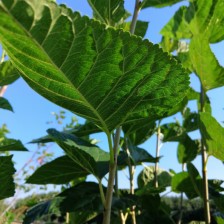
Variety: BlackOodTurkey